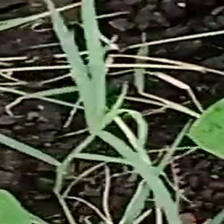
Weed species: Digitaria_SP_(Digitaria Sanguinalis )